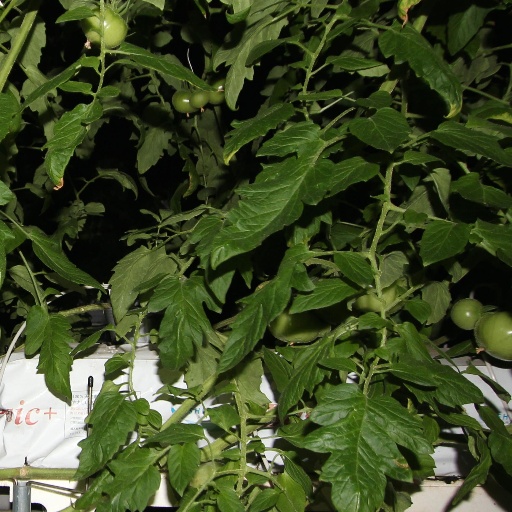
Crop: tomato